Cronies

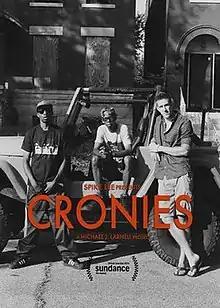
Film poster

Cronies is a 2015 American comedy-drama film written by, directed by and starring Michael Larnell. Spike Lee served as an executive producer of the film.